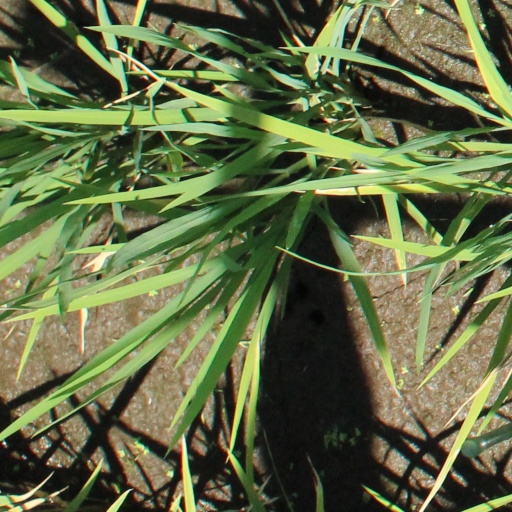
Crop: rice